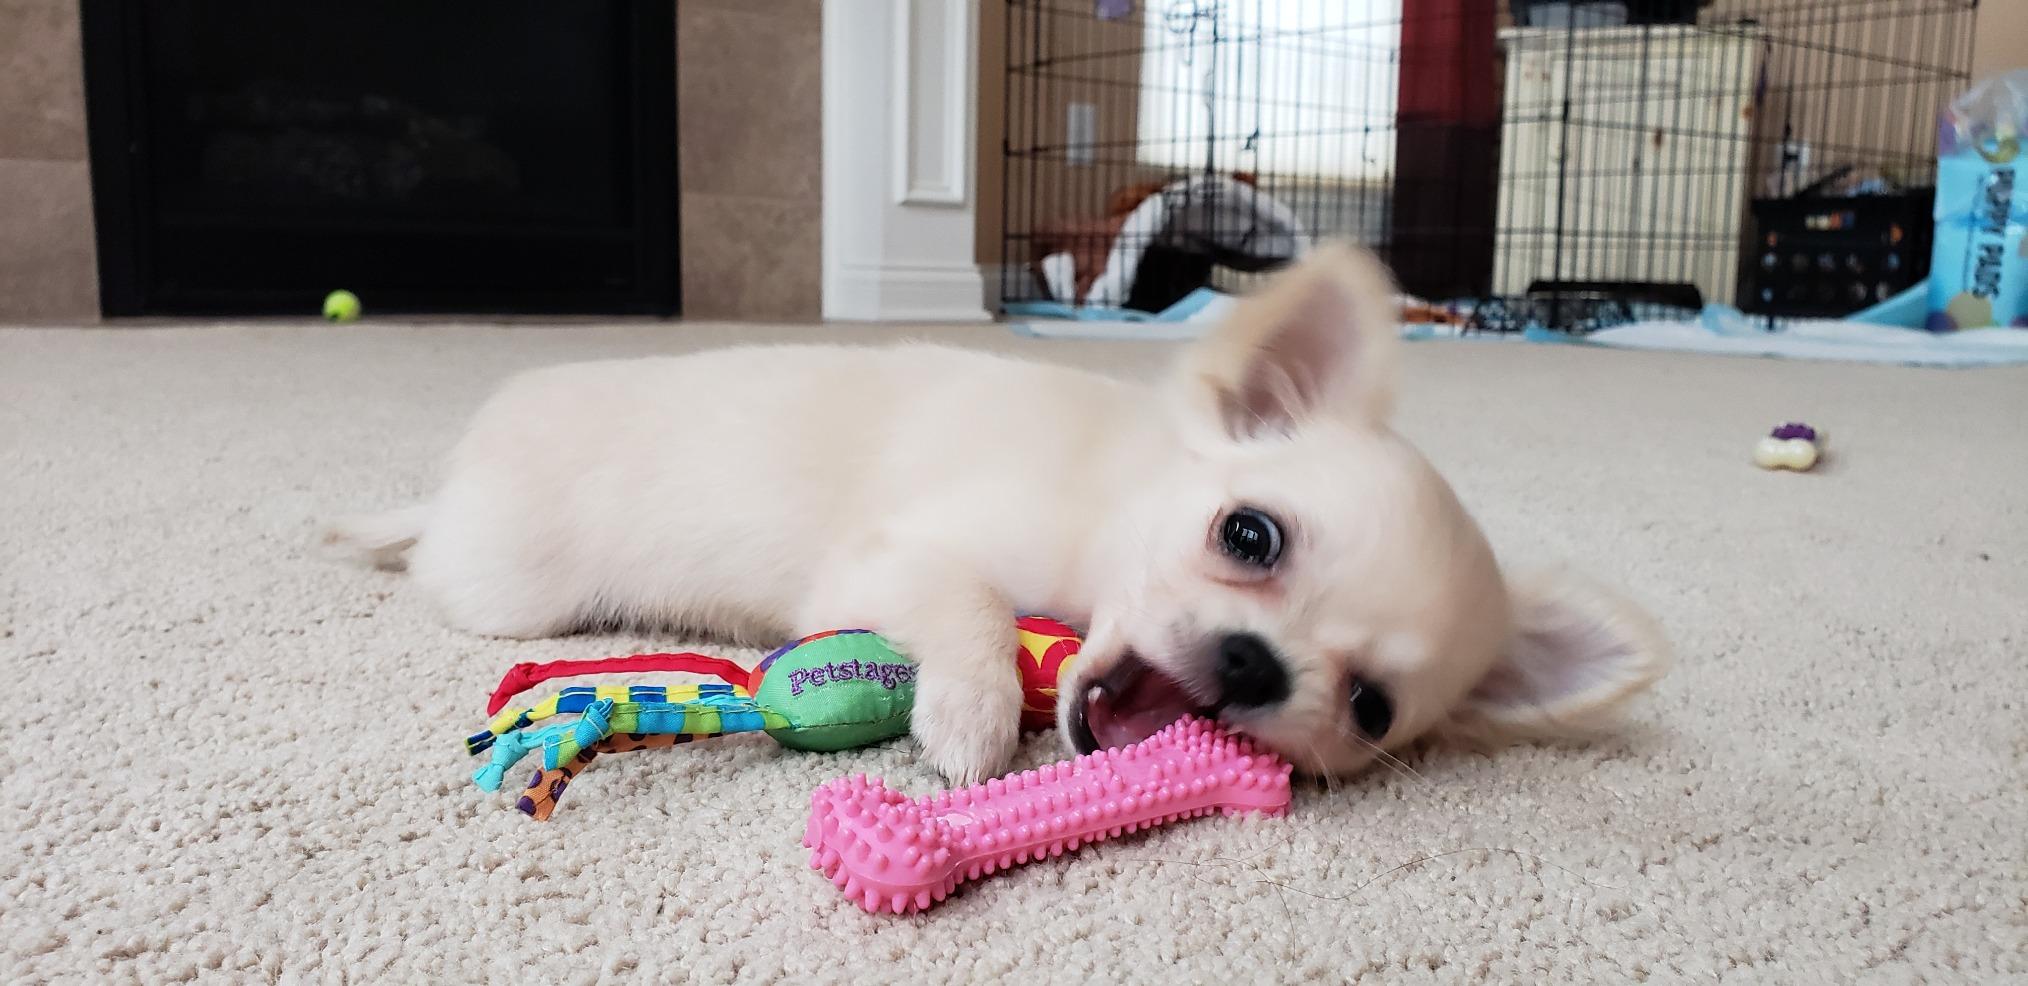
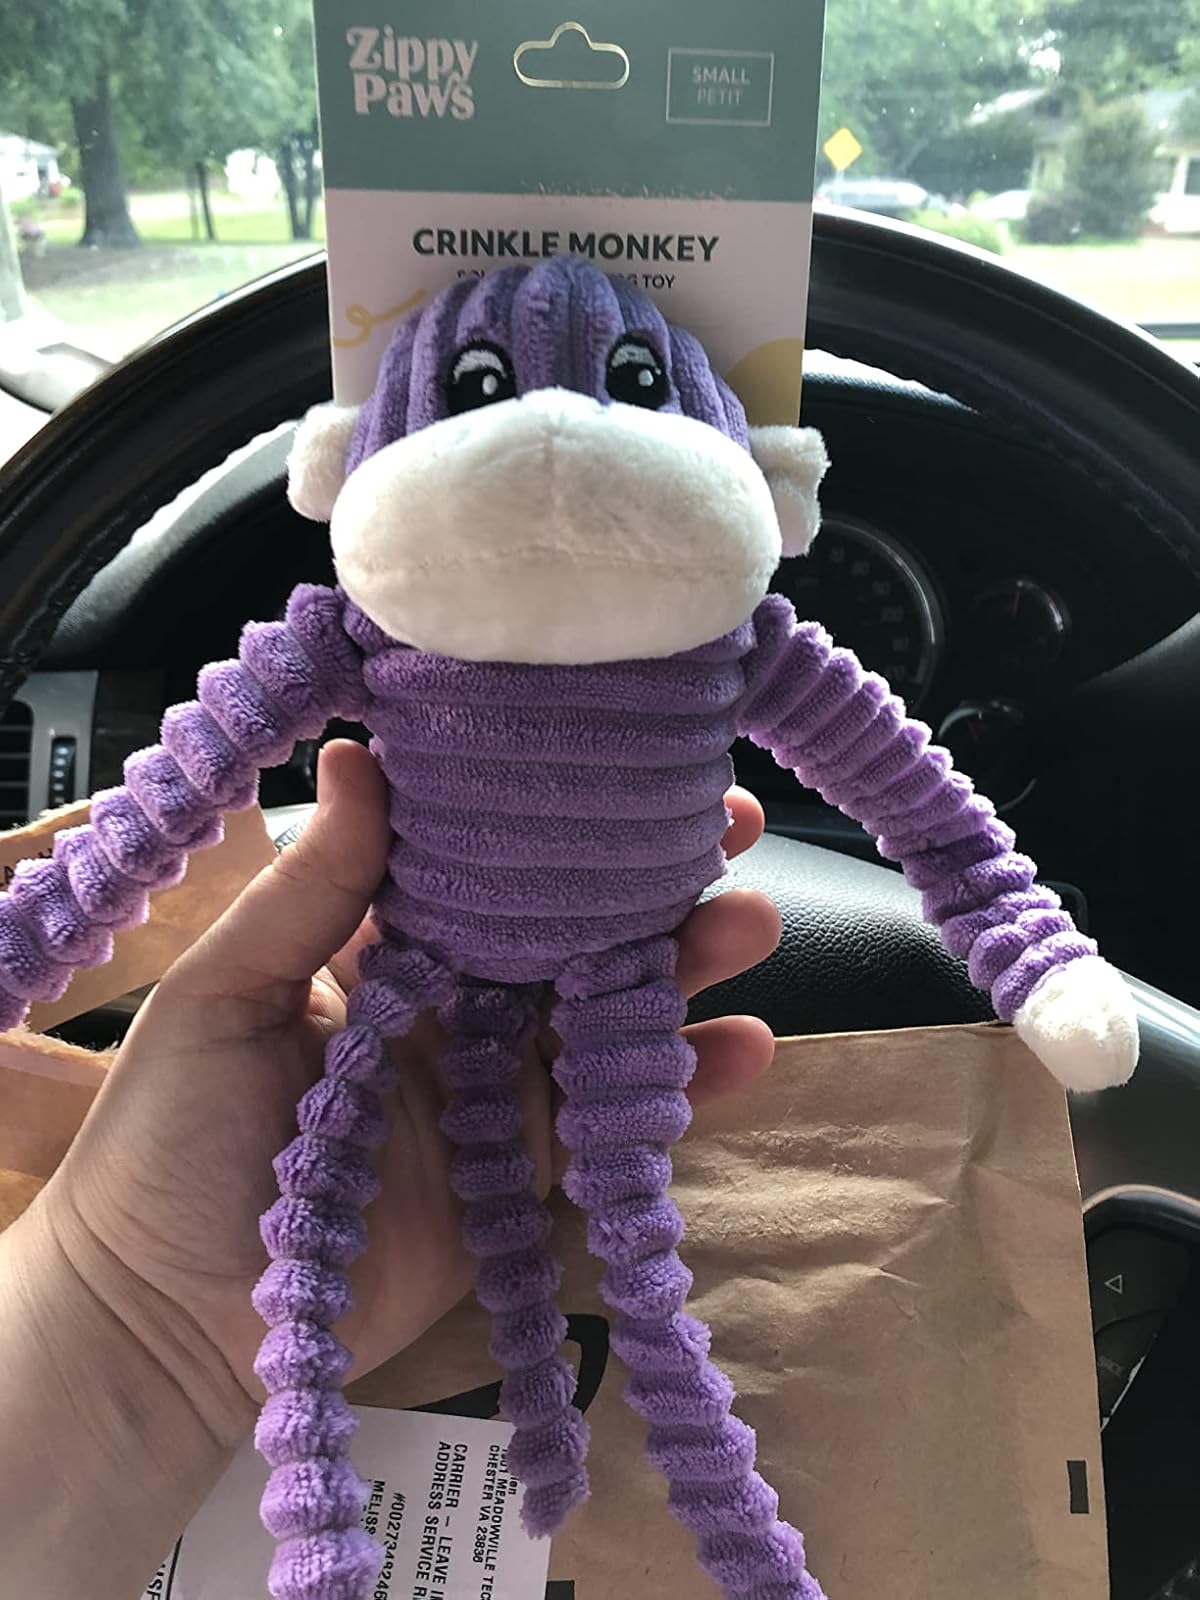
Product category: items_toy
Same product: no